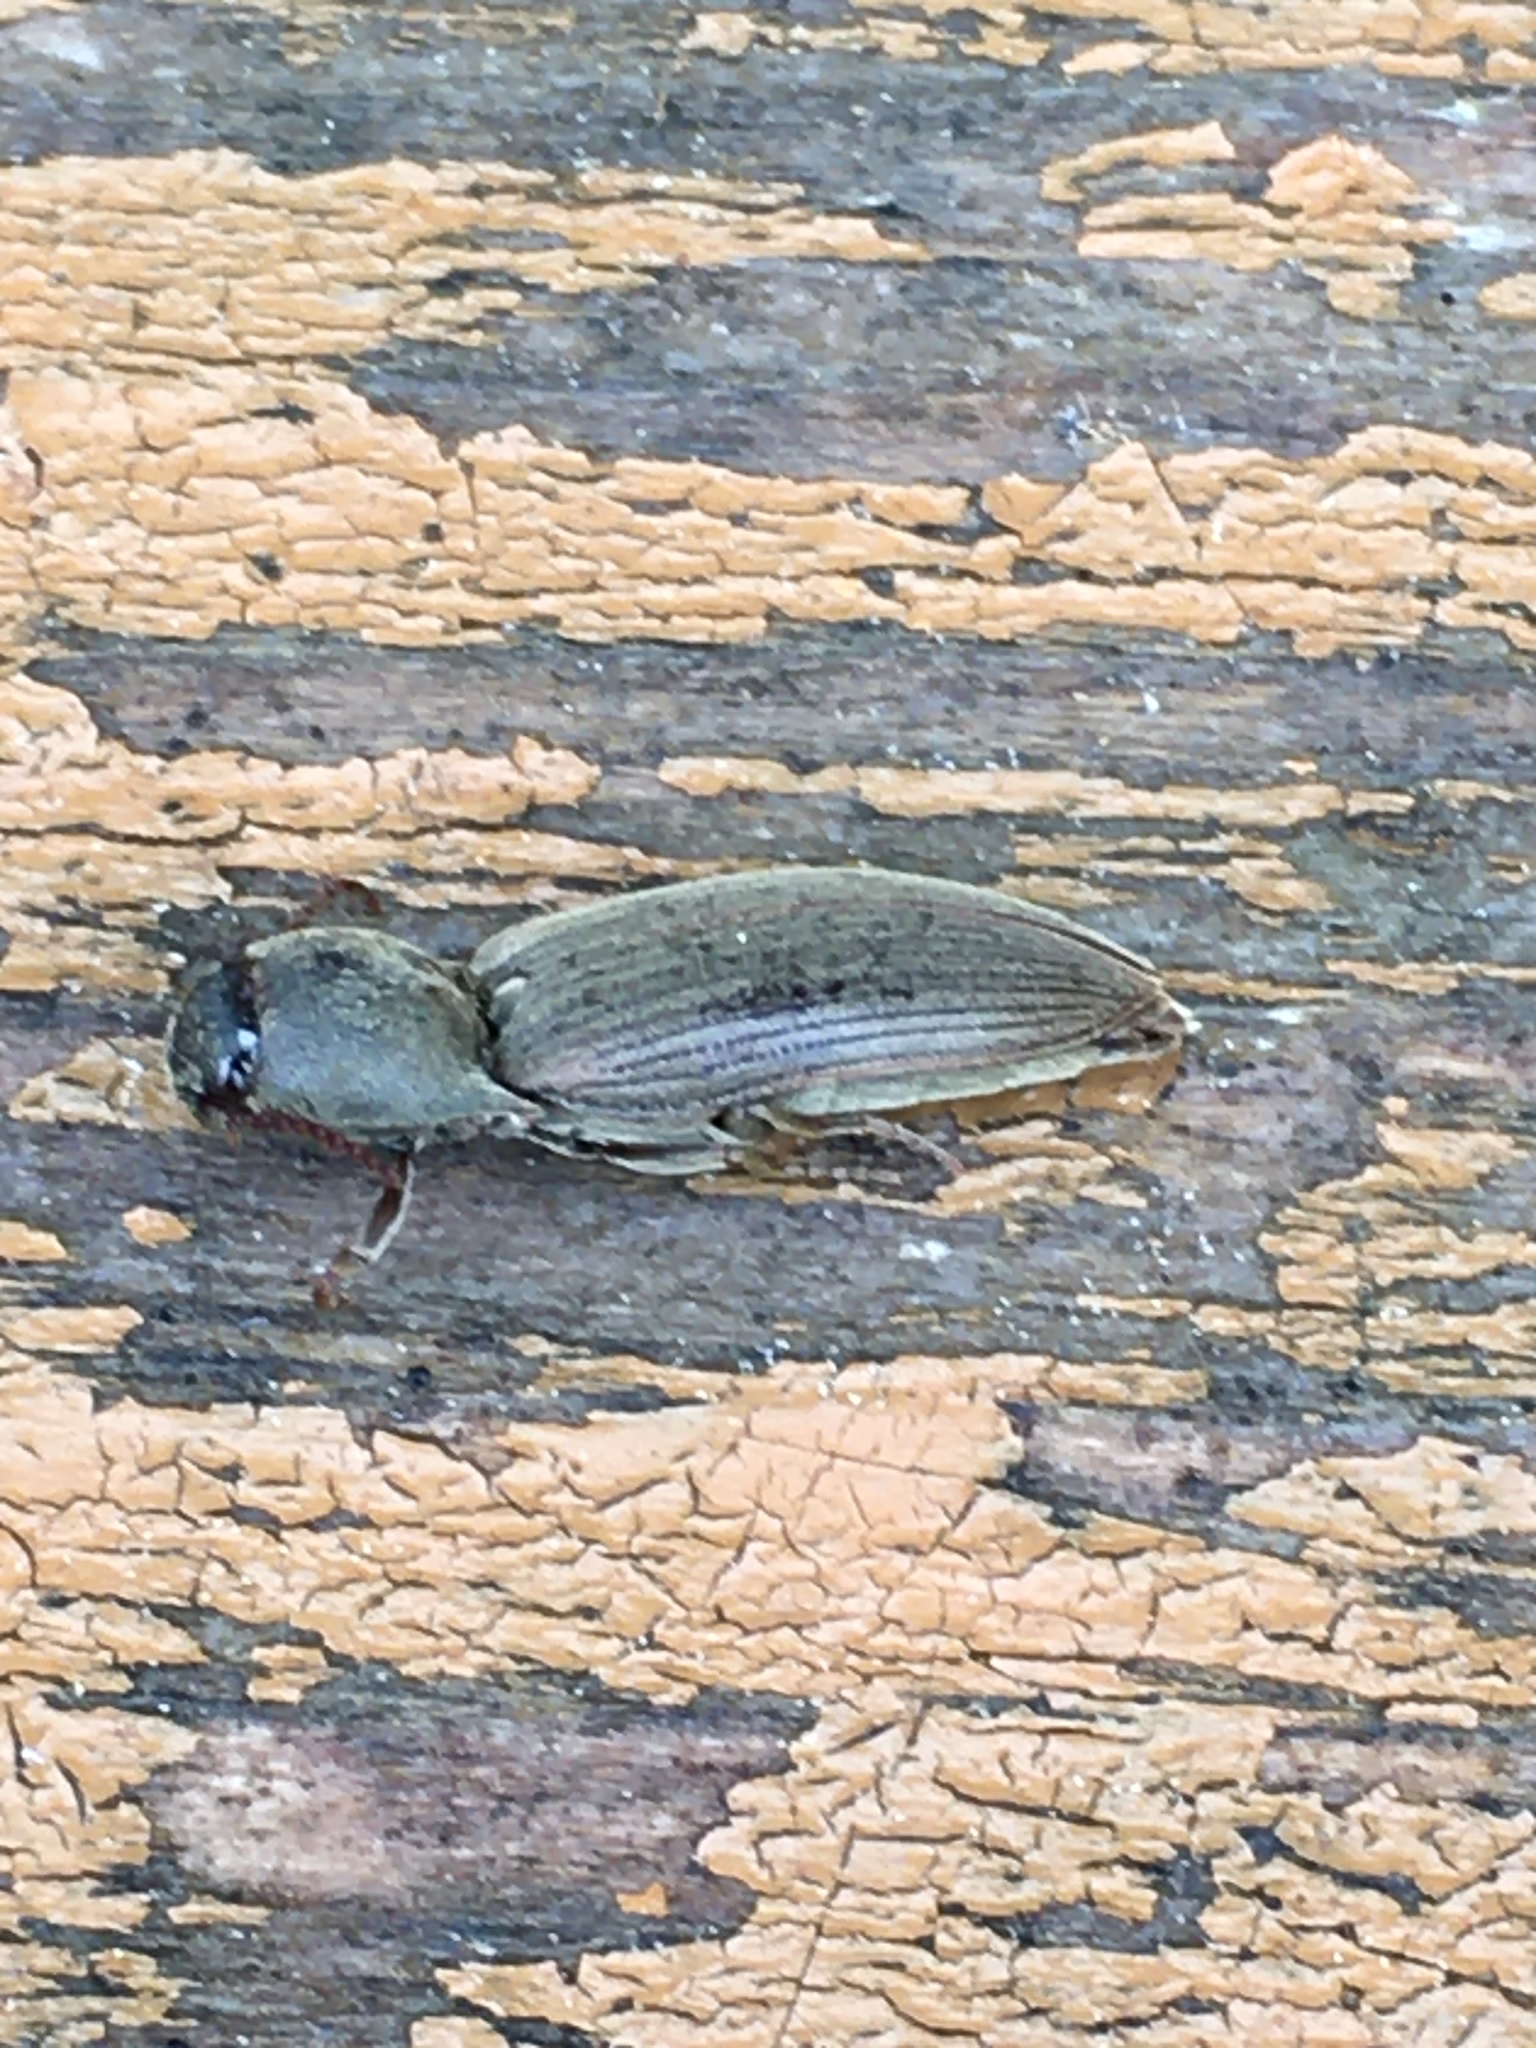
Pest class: clickbeetles_wireworms